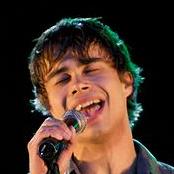
Age: 22